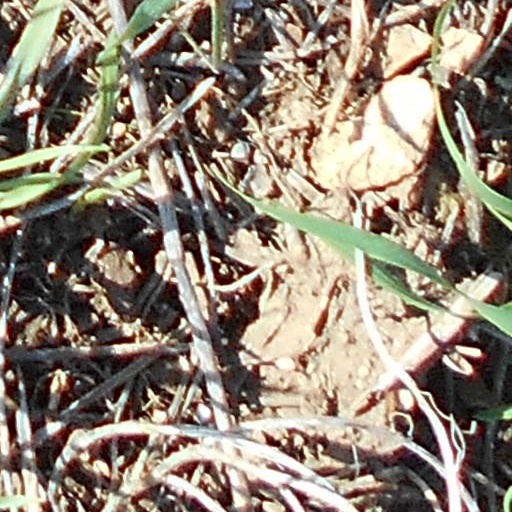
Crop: wheat